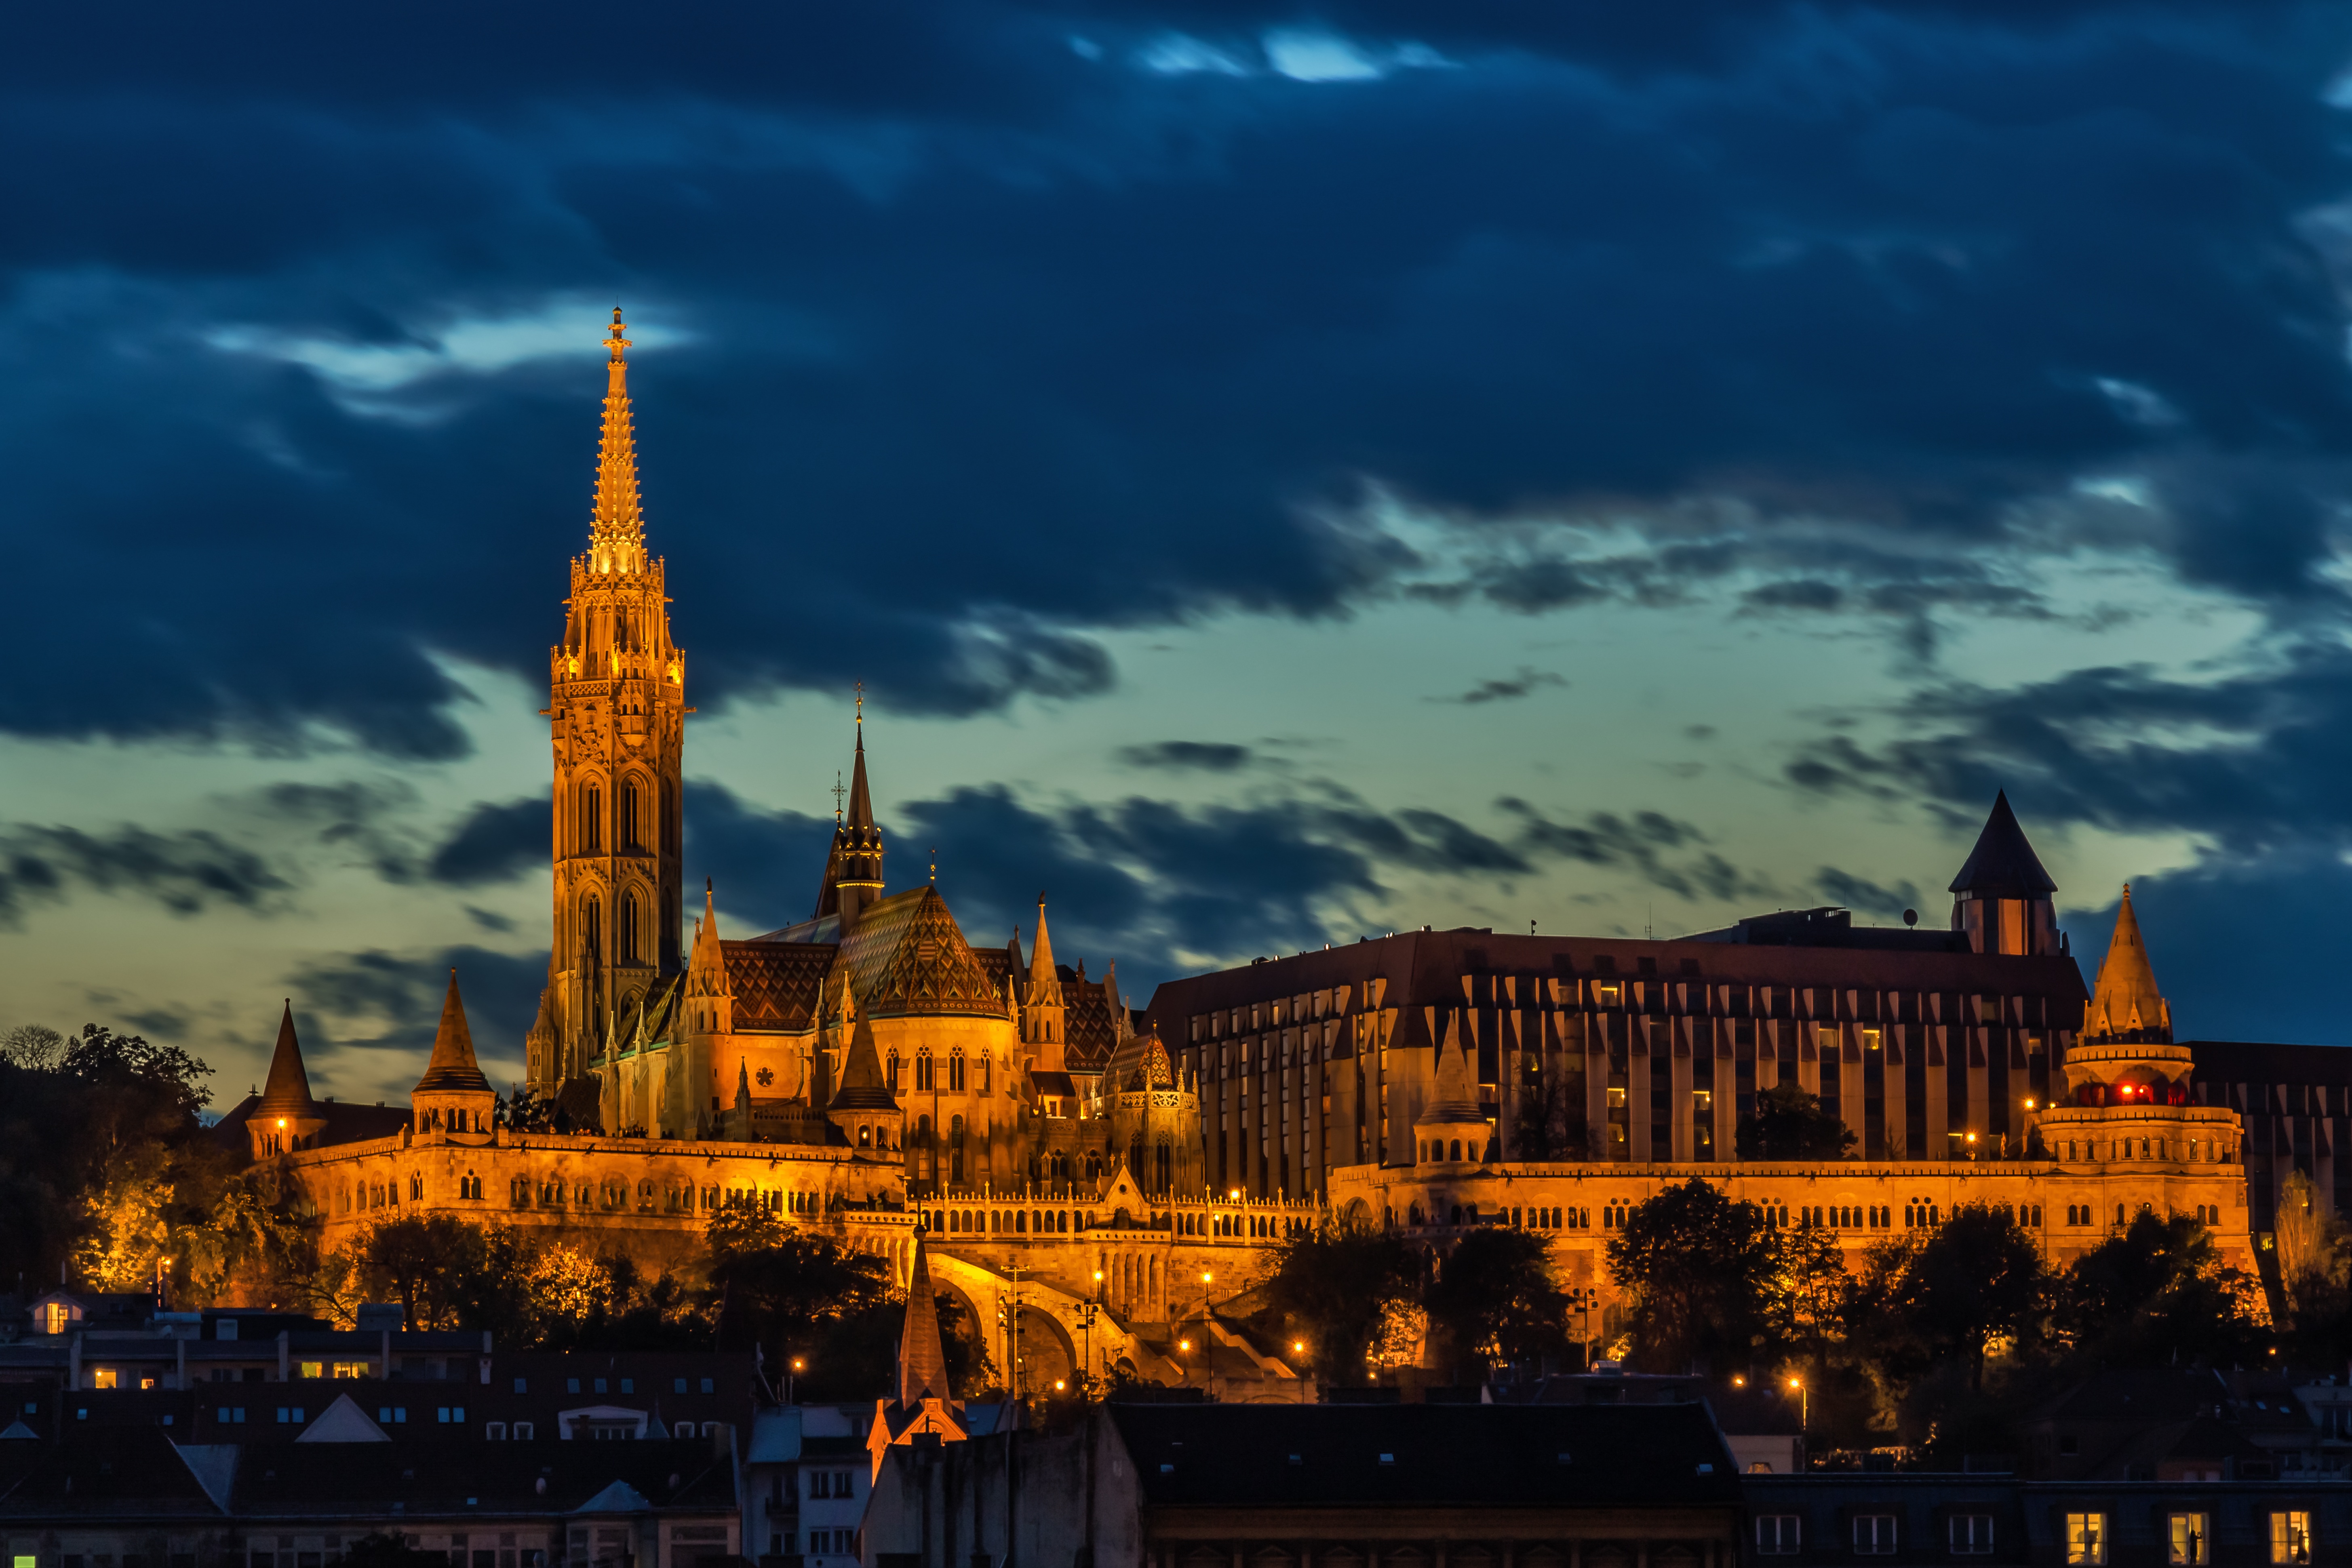
horizon, cloud, architecture, sky, sunset, skyline, night, building, city, monument, cityscape, panorama, dusk, evening, reflection, tower, landmark, church, cathedral, floodlight, gothic, place of worship, in the evening, spire, budapest, hungary, cloudy skies, buda castle, human settlement, matthias church, buda castle church of our lady